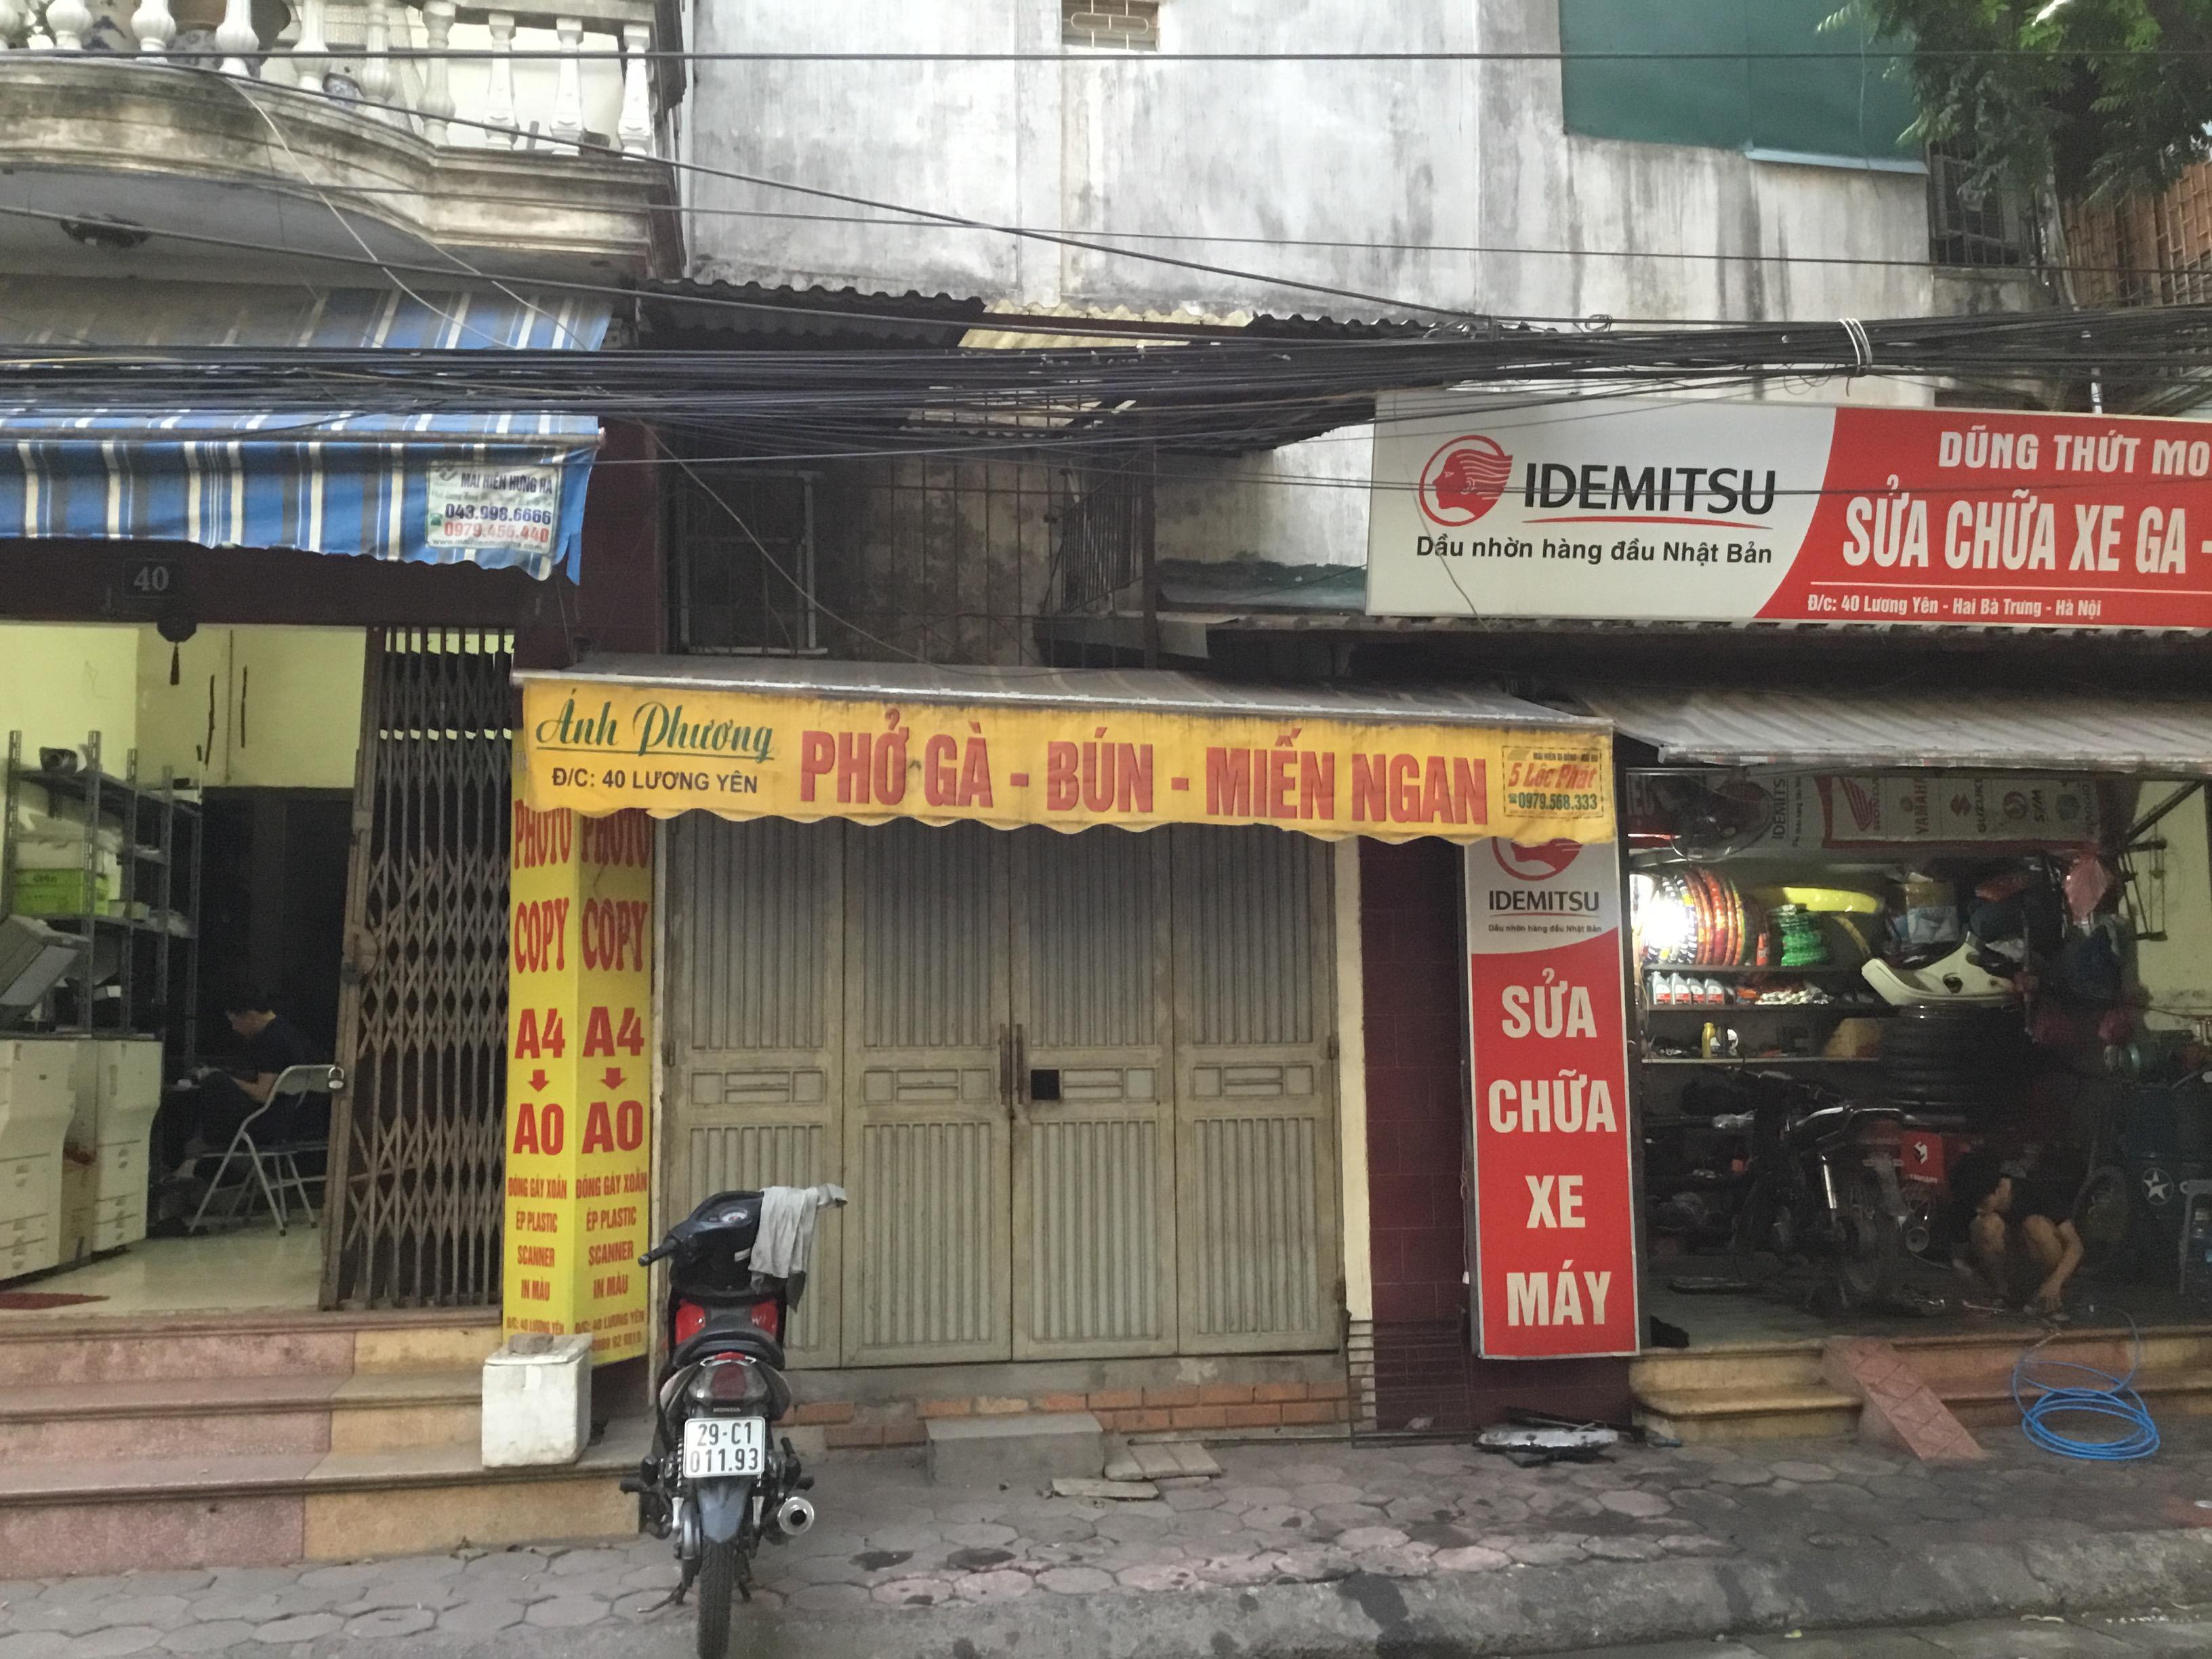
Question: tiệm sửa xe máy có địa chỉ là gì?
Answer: có địa chỉ là 40 lương yên, hai bà trưng, hà nội